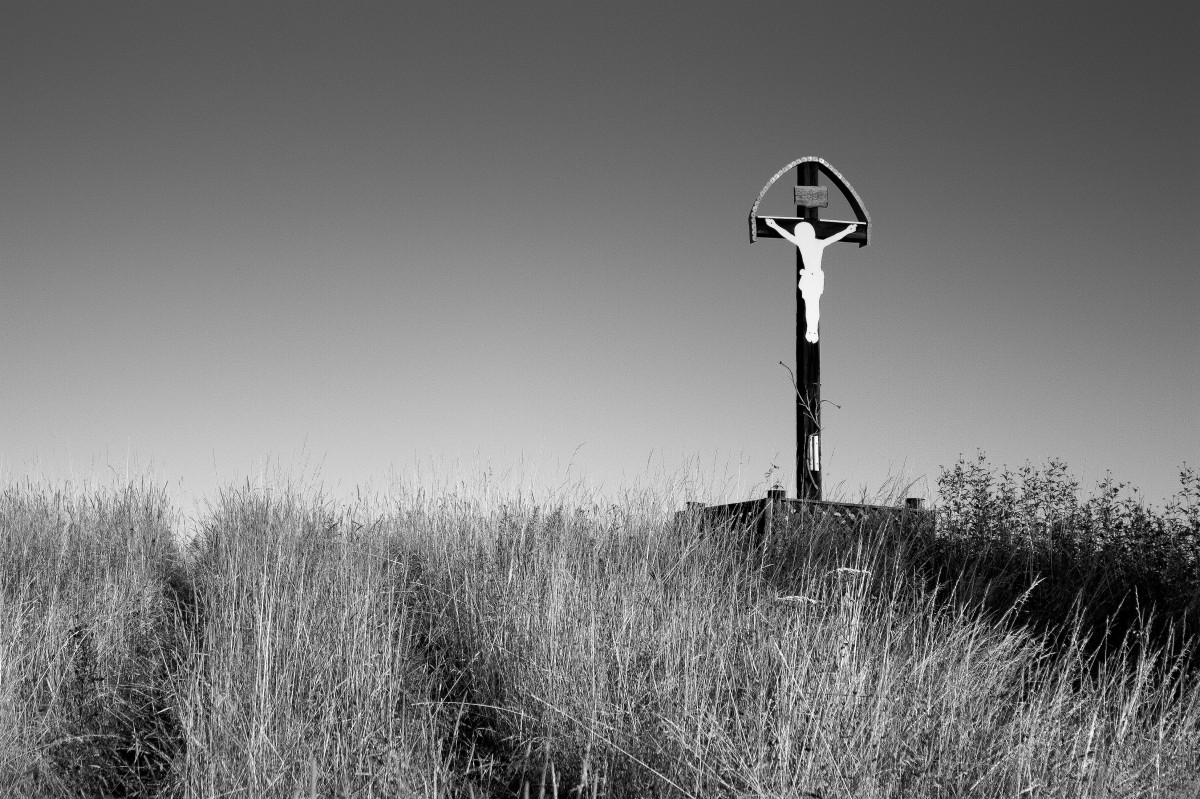
Tags: grass, winter, black and white, fog, morning, wind, tower, weather, street light, lighting, monochrome photography